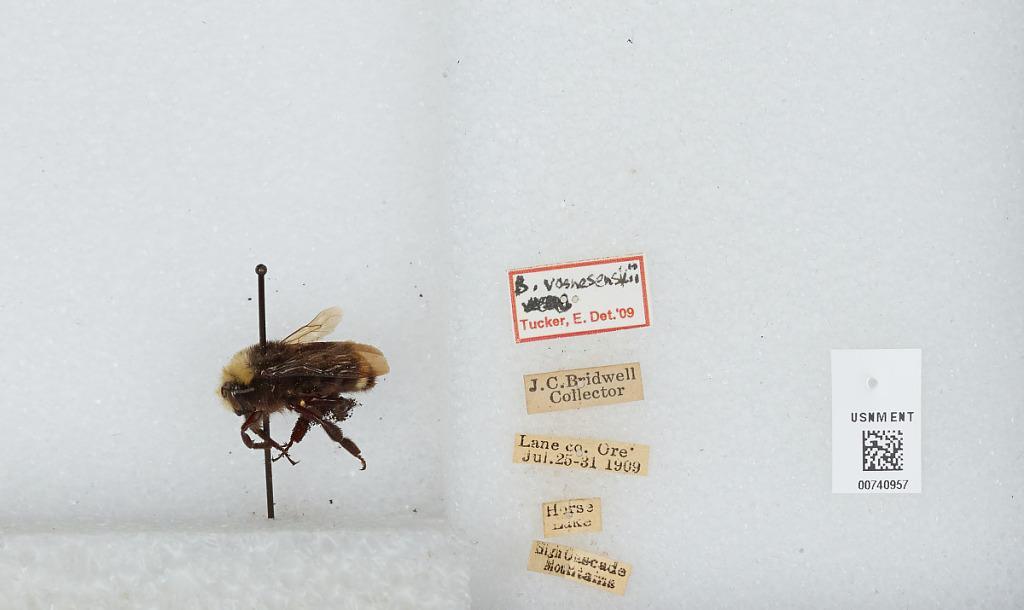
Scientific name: Bombus (Pyrobombus) vosnesenskii Radoszkowski
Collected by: J. Bridwell
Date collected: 1909-7-25
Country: United States
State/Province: Oregon
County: Lane
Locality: Horse Lake. High Cascade Mountains
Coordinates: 44.0003, -121.873
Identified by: Tucker, E.